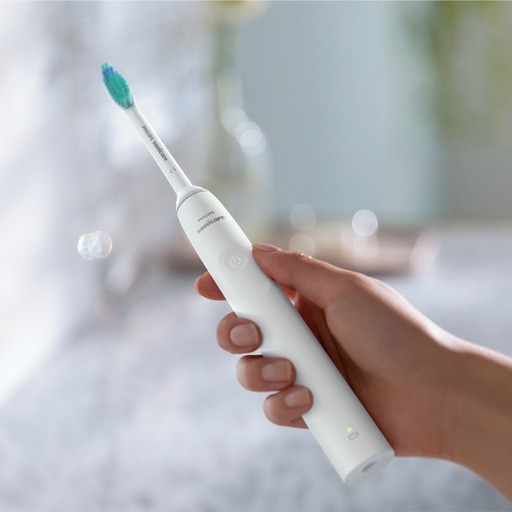
קטגוריה: שתי מתנות לבחירה
תיאור: מברשת שינים PHILIPS
דגם: HX3651/13
מידע נוסף: מתנה קטנה